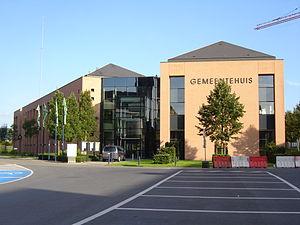
Merelbeke est une commune néerlandophone de Belgique située en Région flamande, dans la province de Flandre-Orientale.